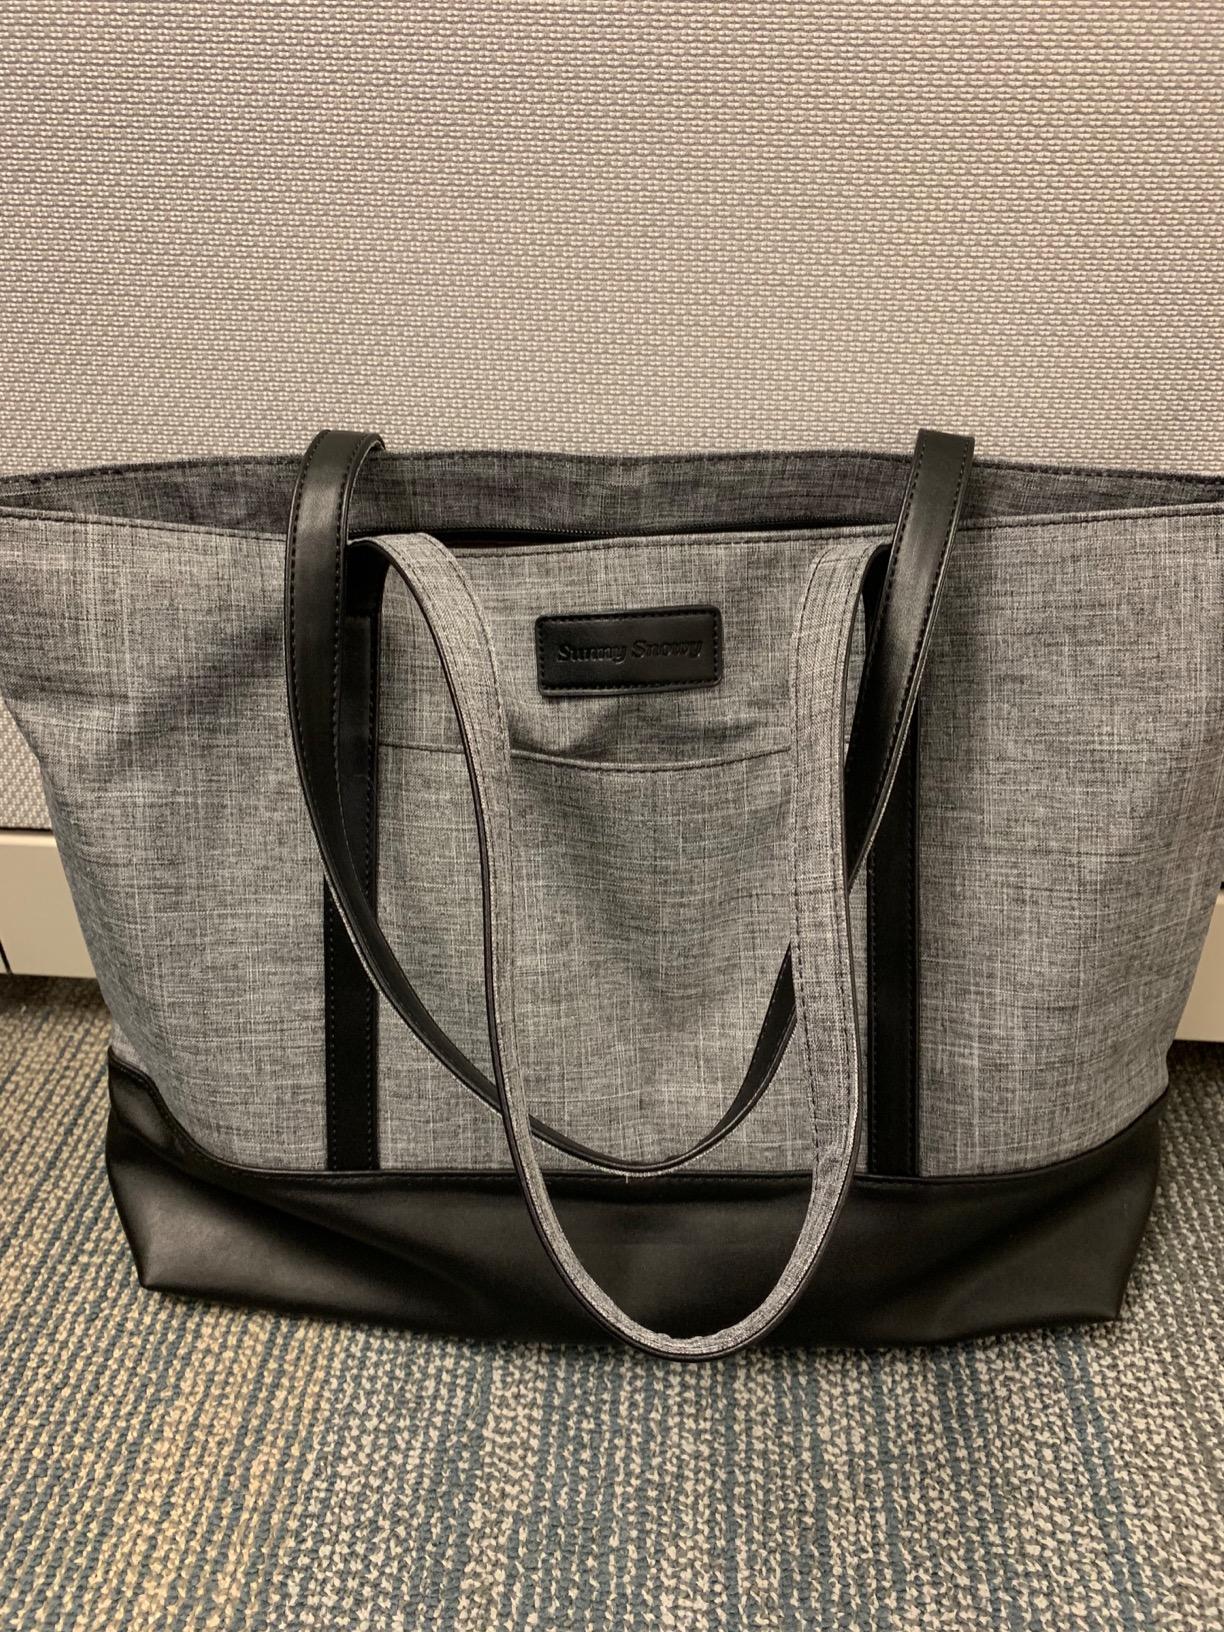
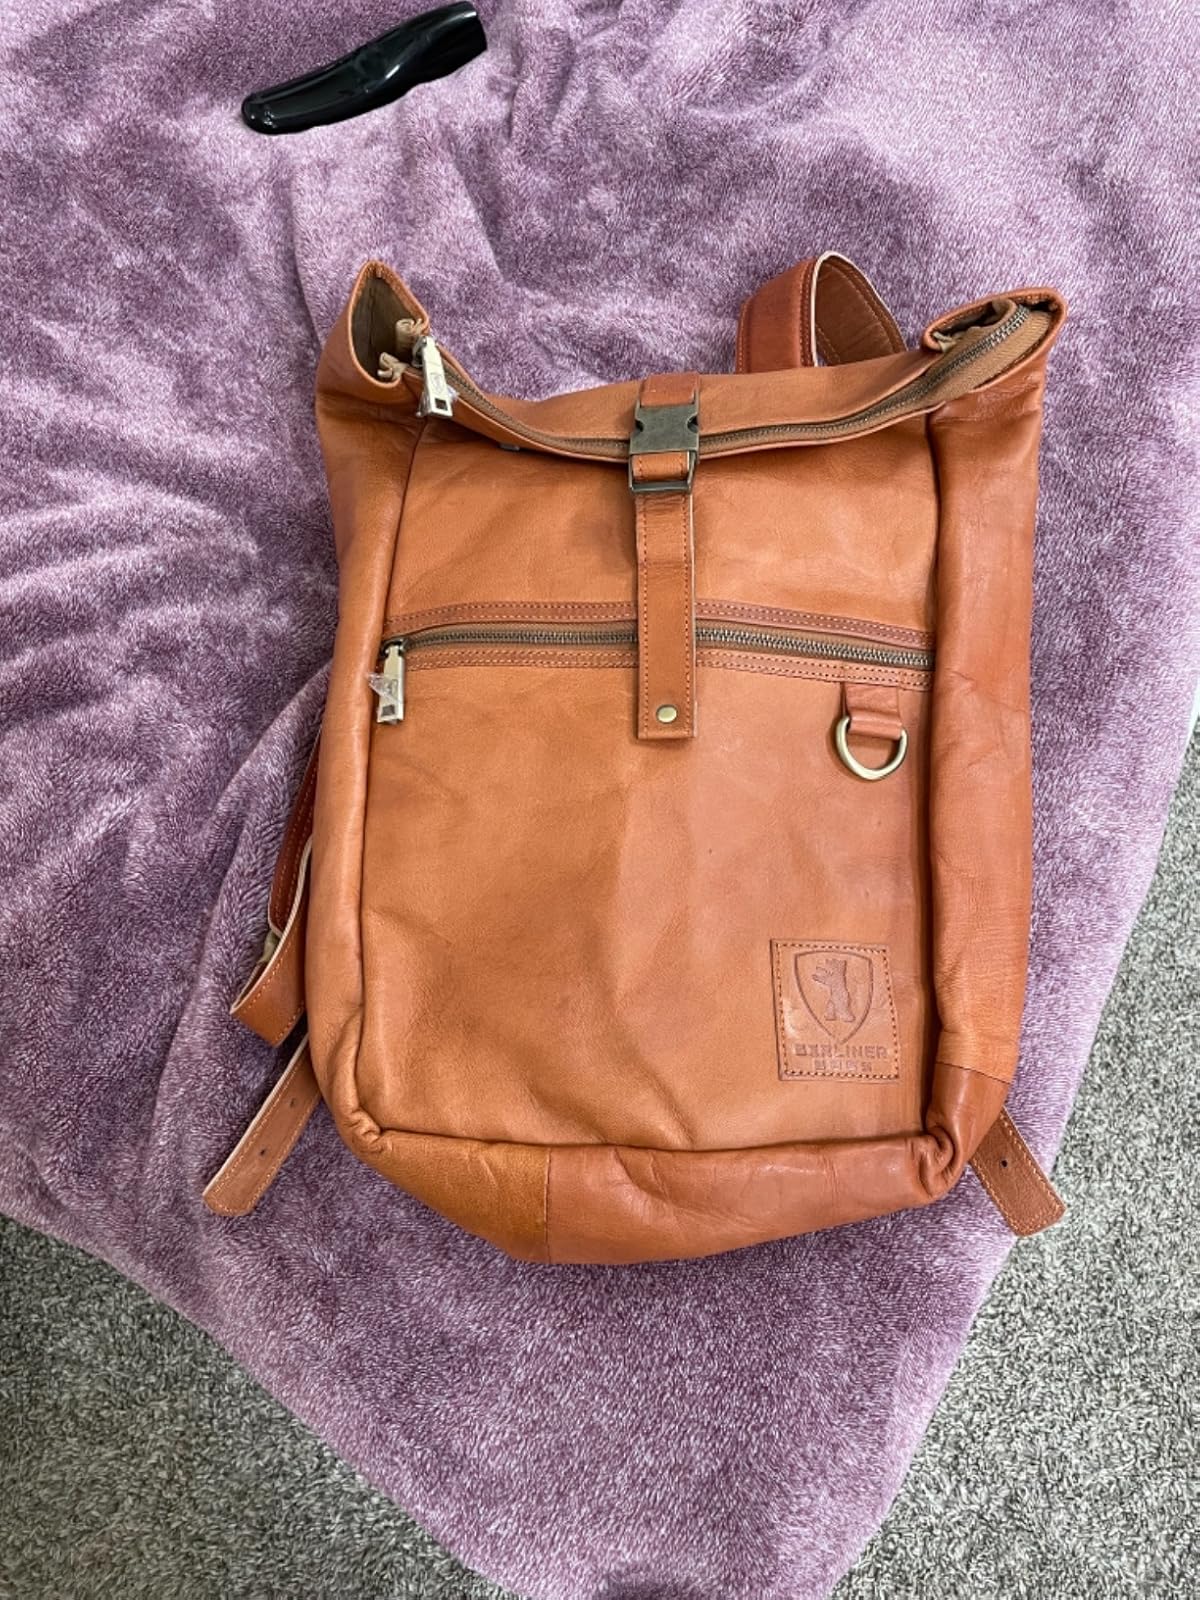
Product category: bag
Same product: no